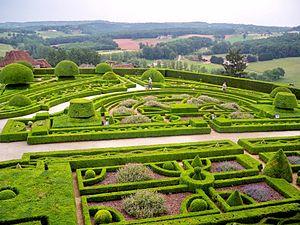
Le château de Hautefort est un château français, situé sur la commune de Hautefort, dans le département de la Dordogne.
Cette page recense les jardins de France bénéficiant du label « jardin remarquable ».